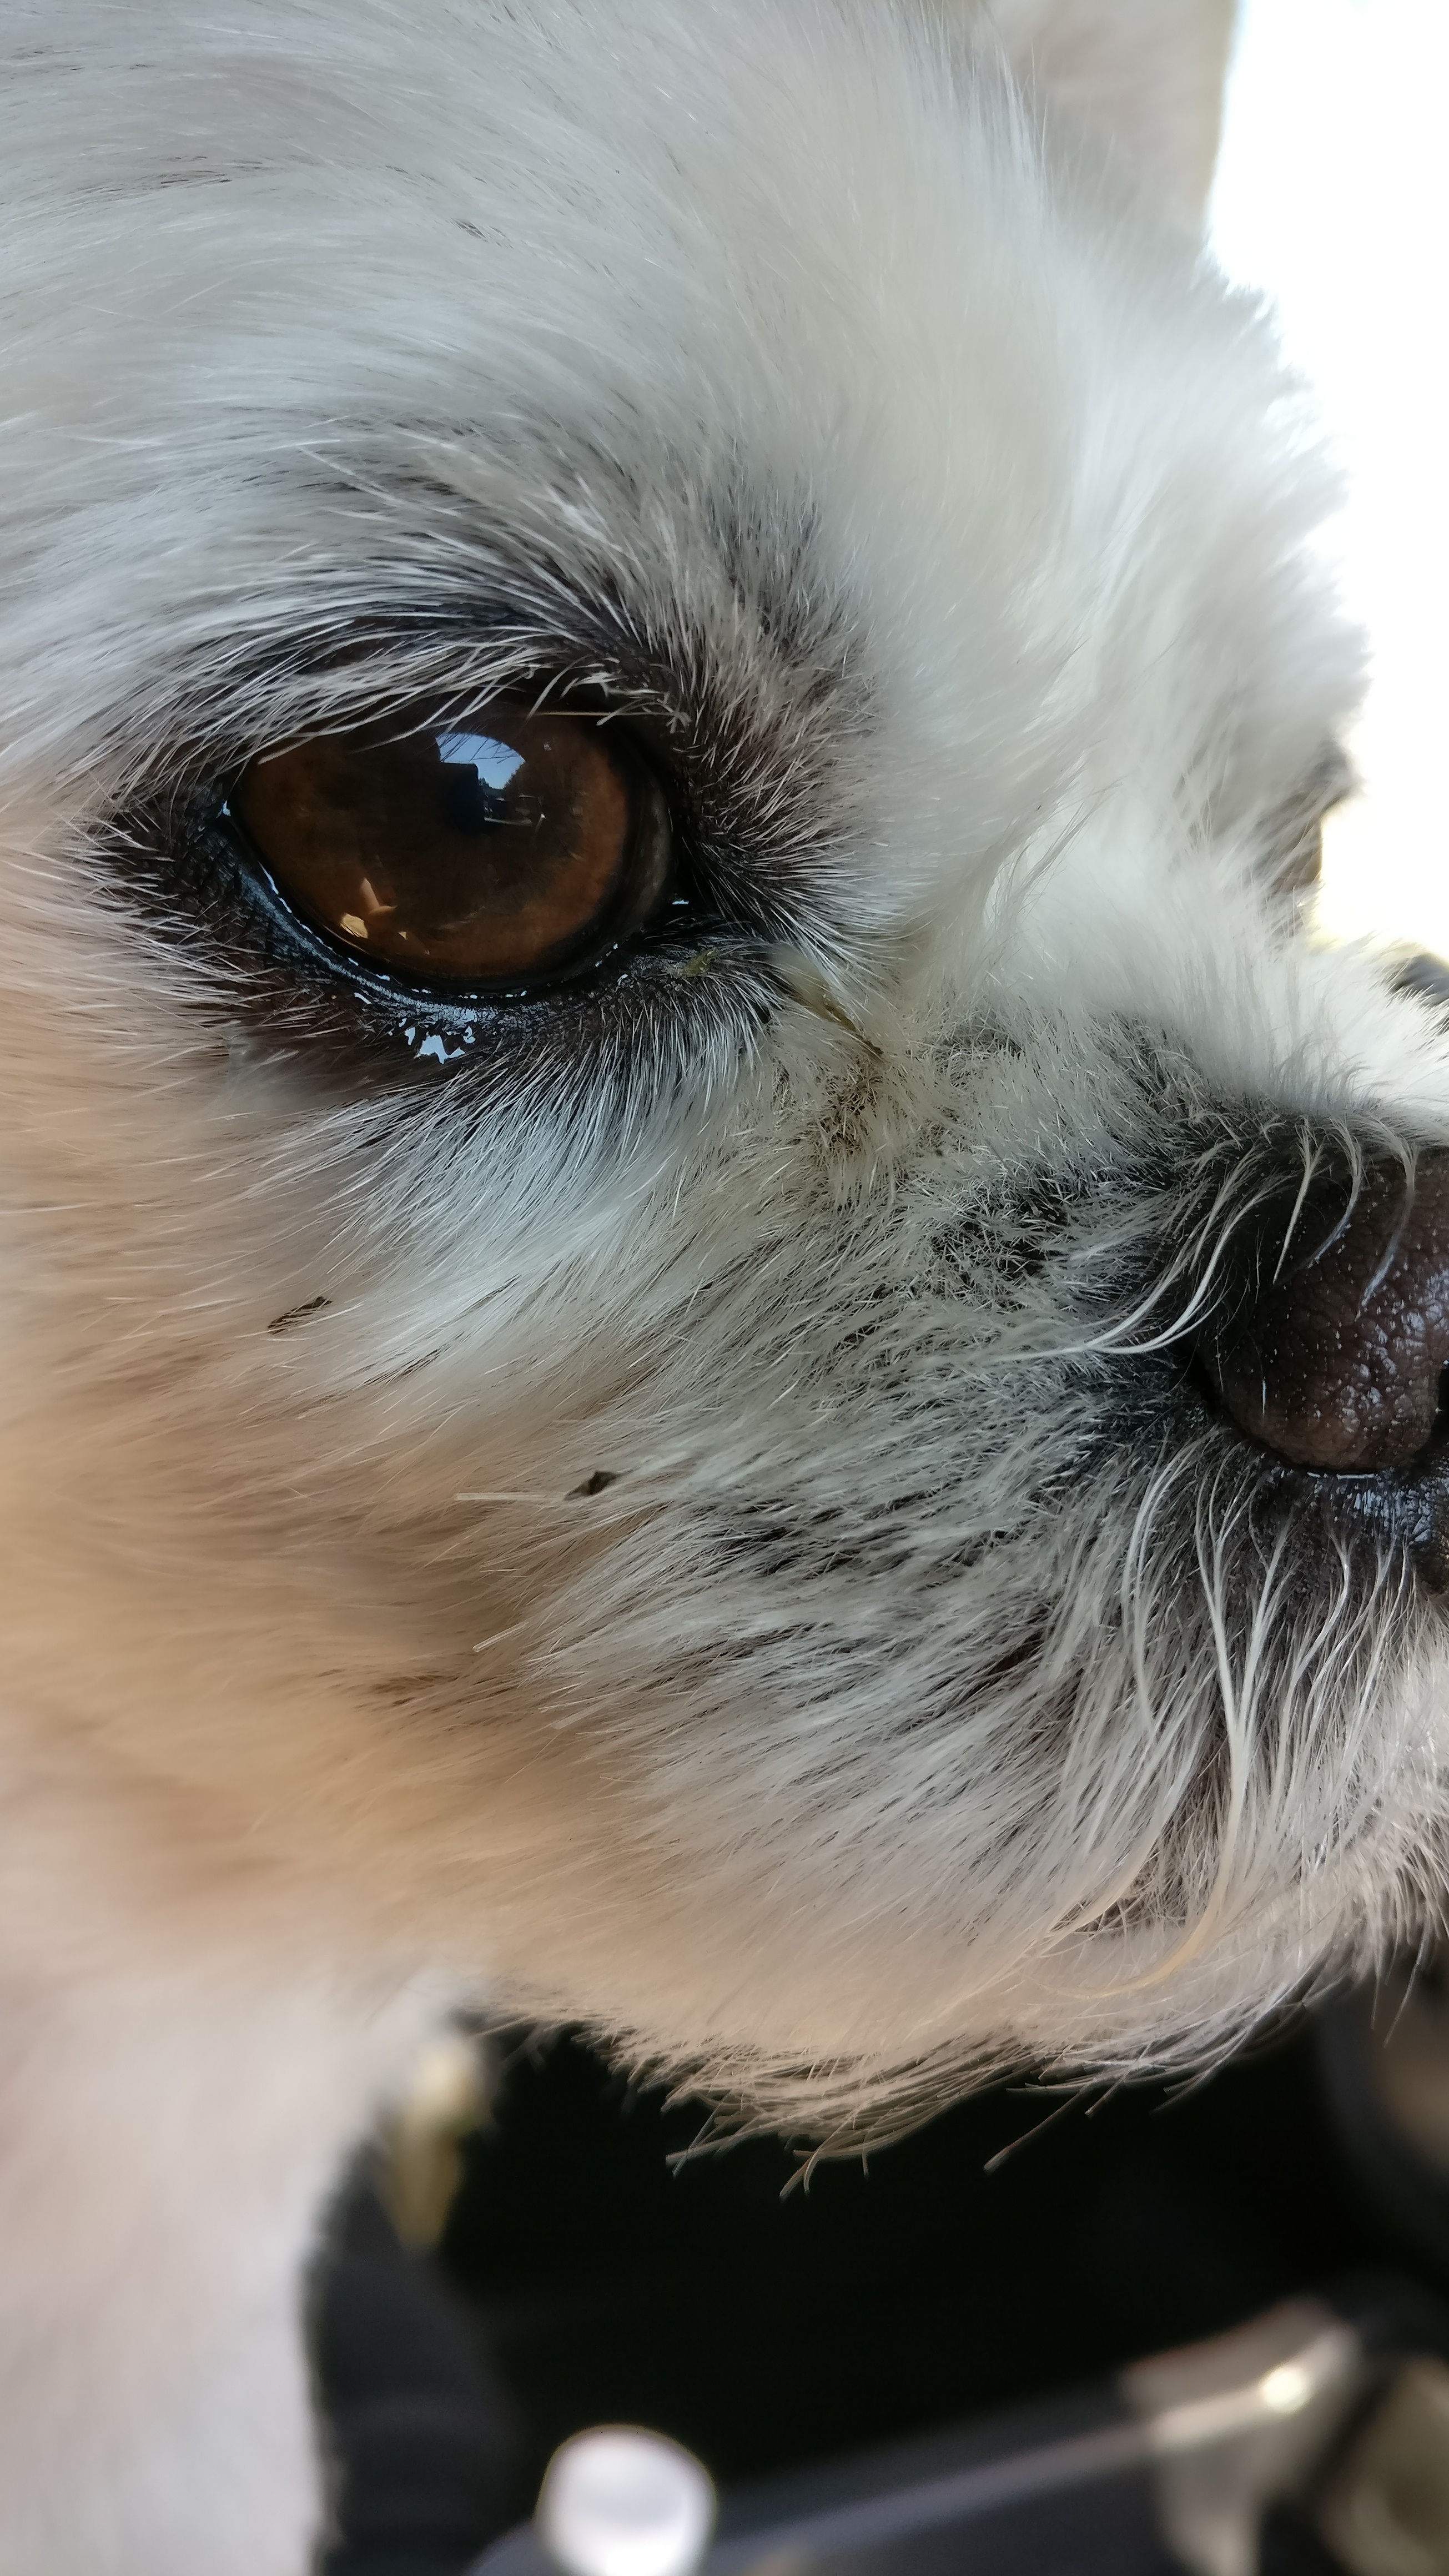
white, puppy, dog, cat, mammal, close up, human body, nose, whiskers, snout, eye, vertebrate, organ, dog like mammal, small to medium sized cats, cat like mammal